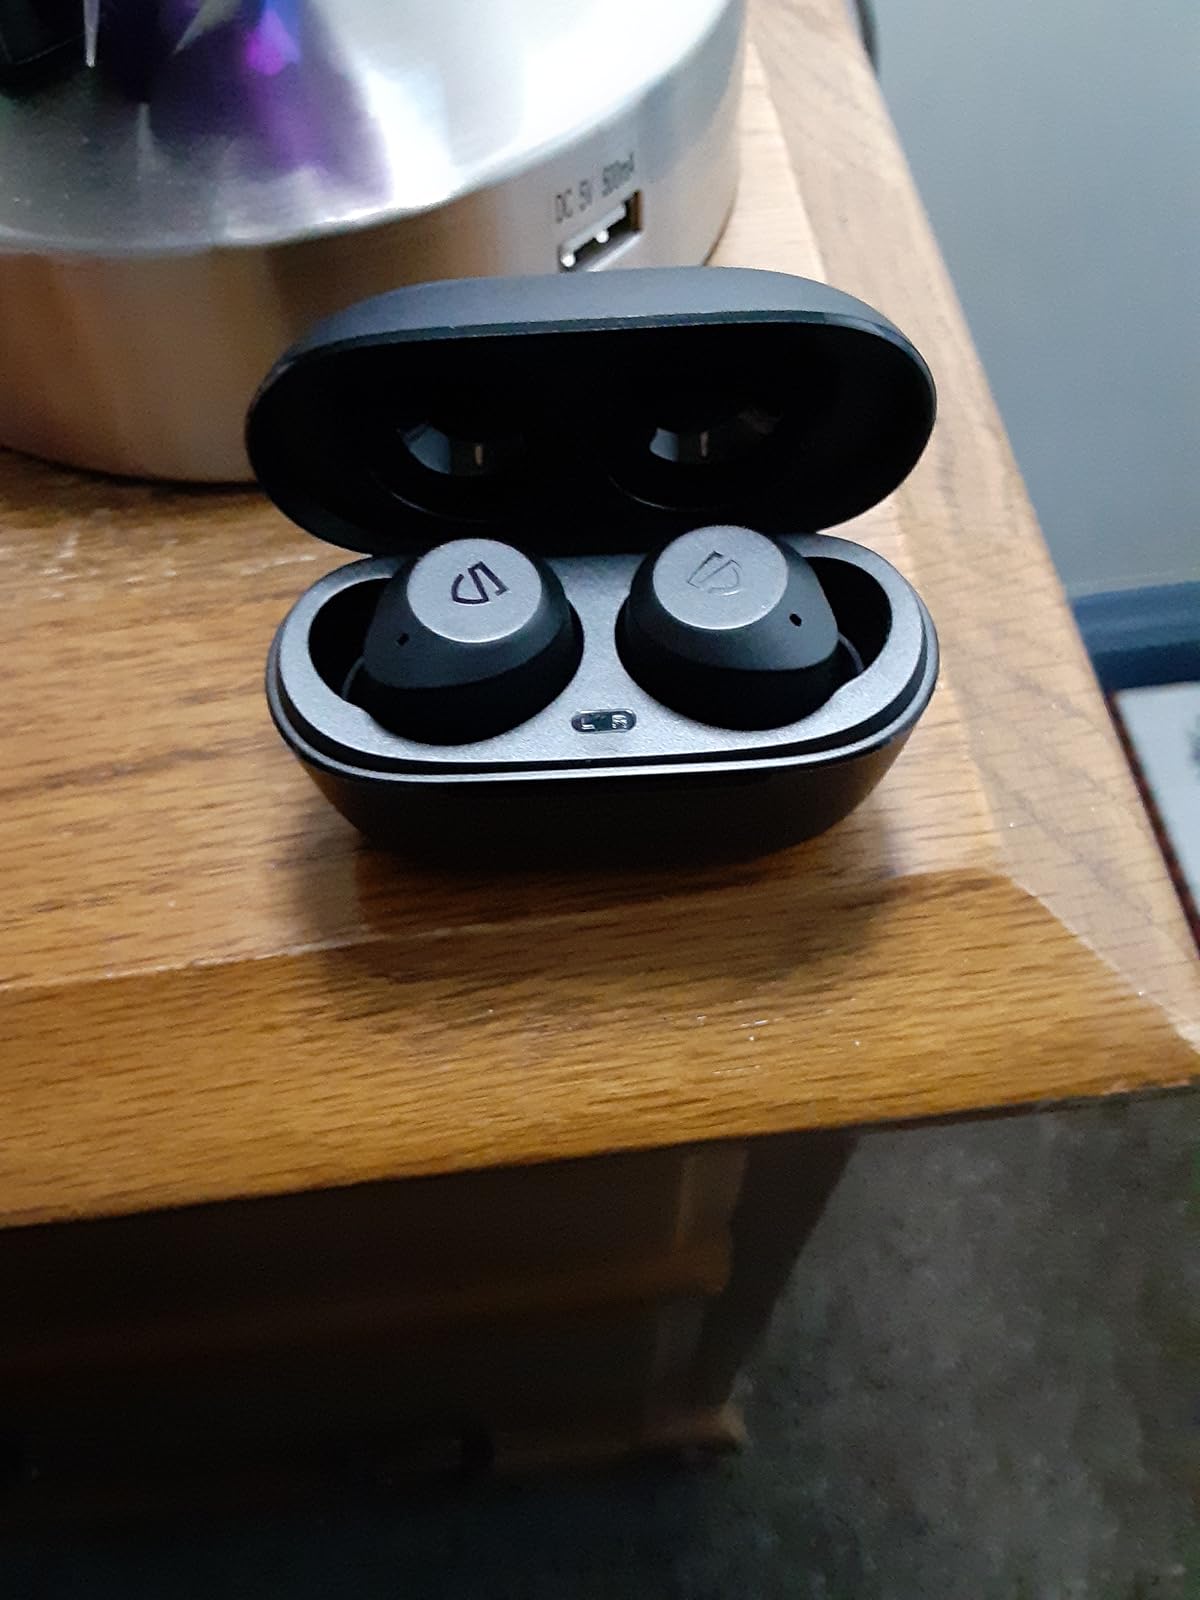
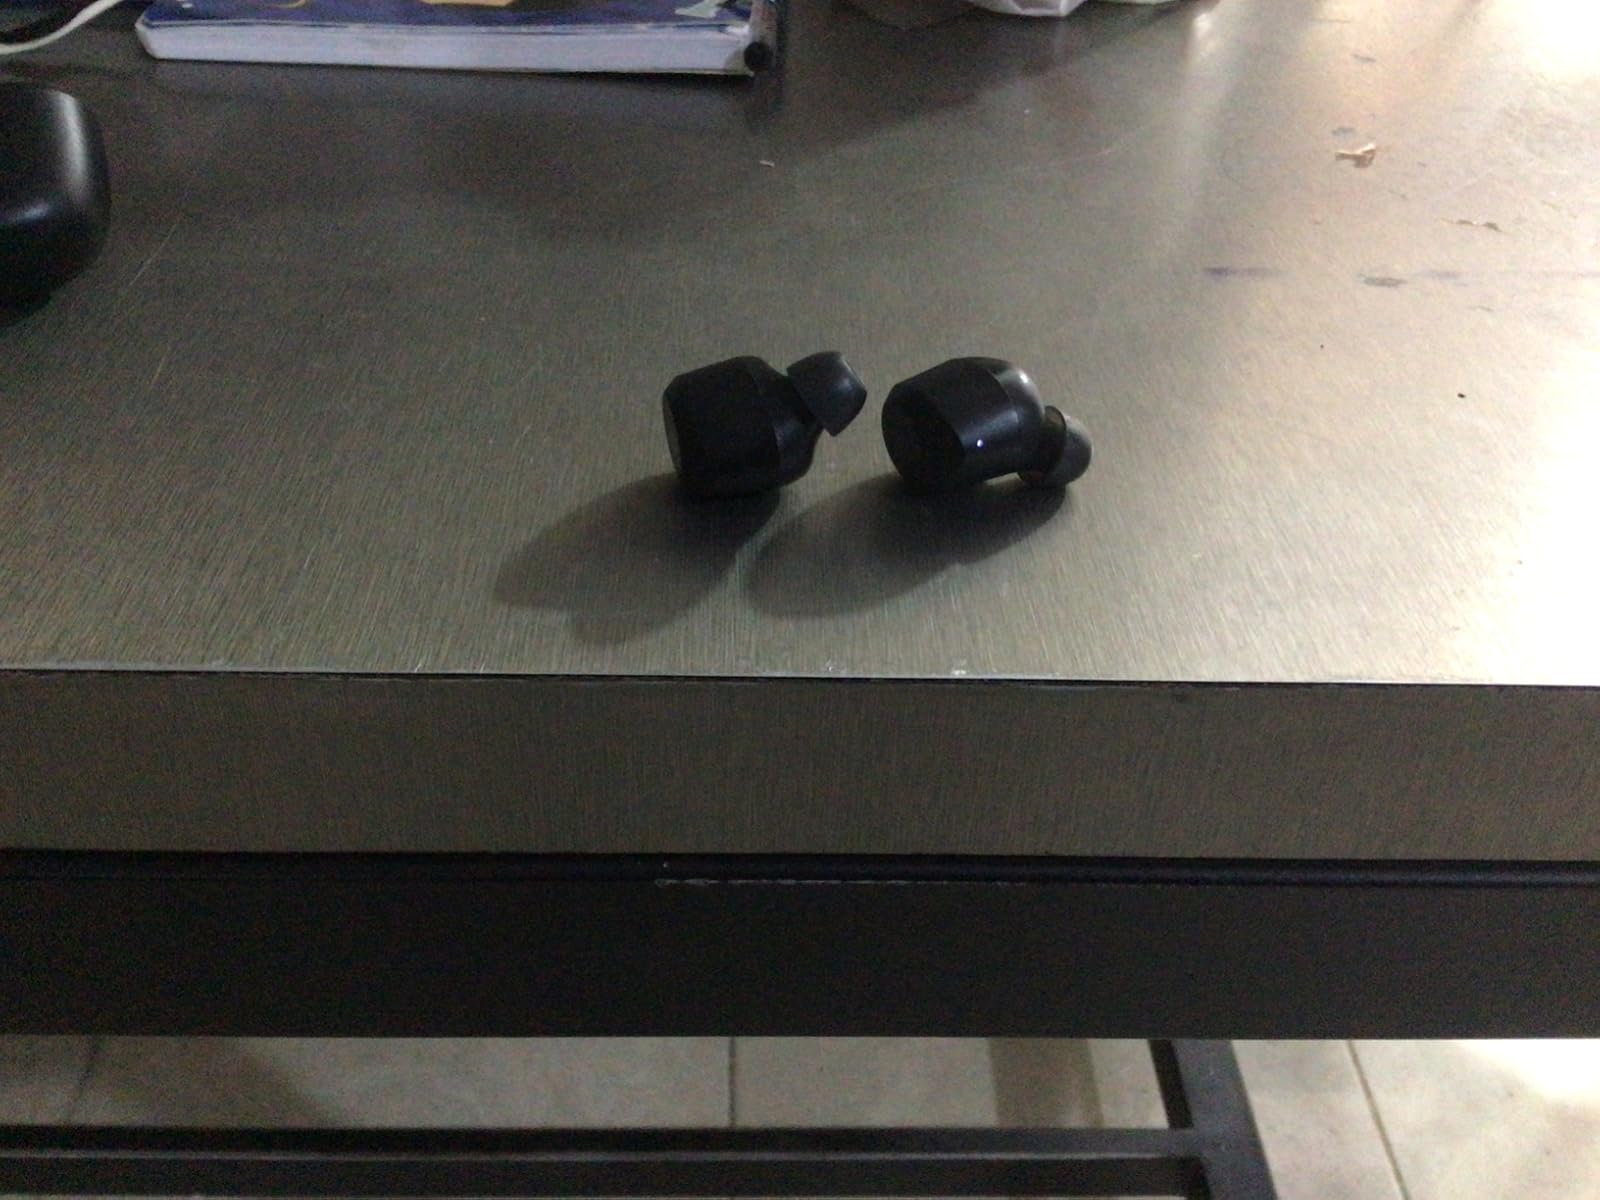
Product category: earbuds
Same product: yes